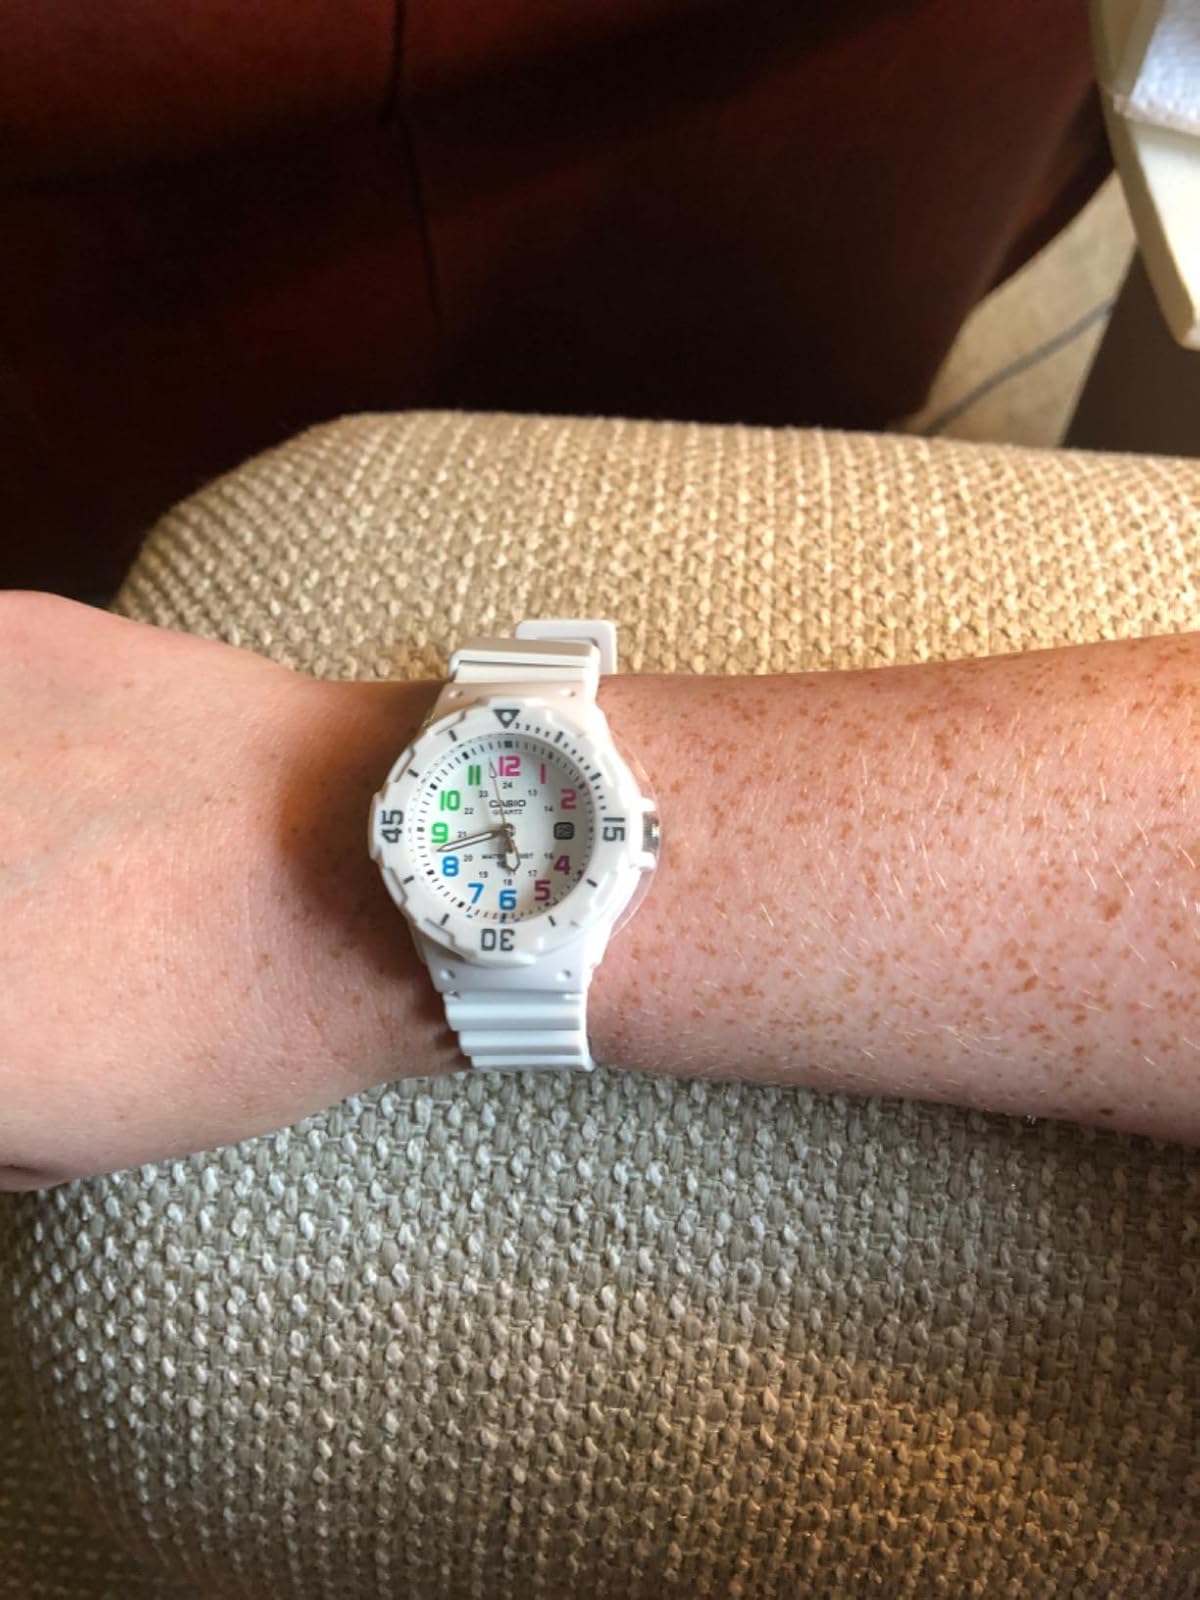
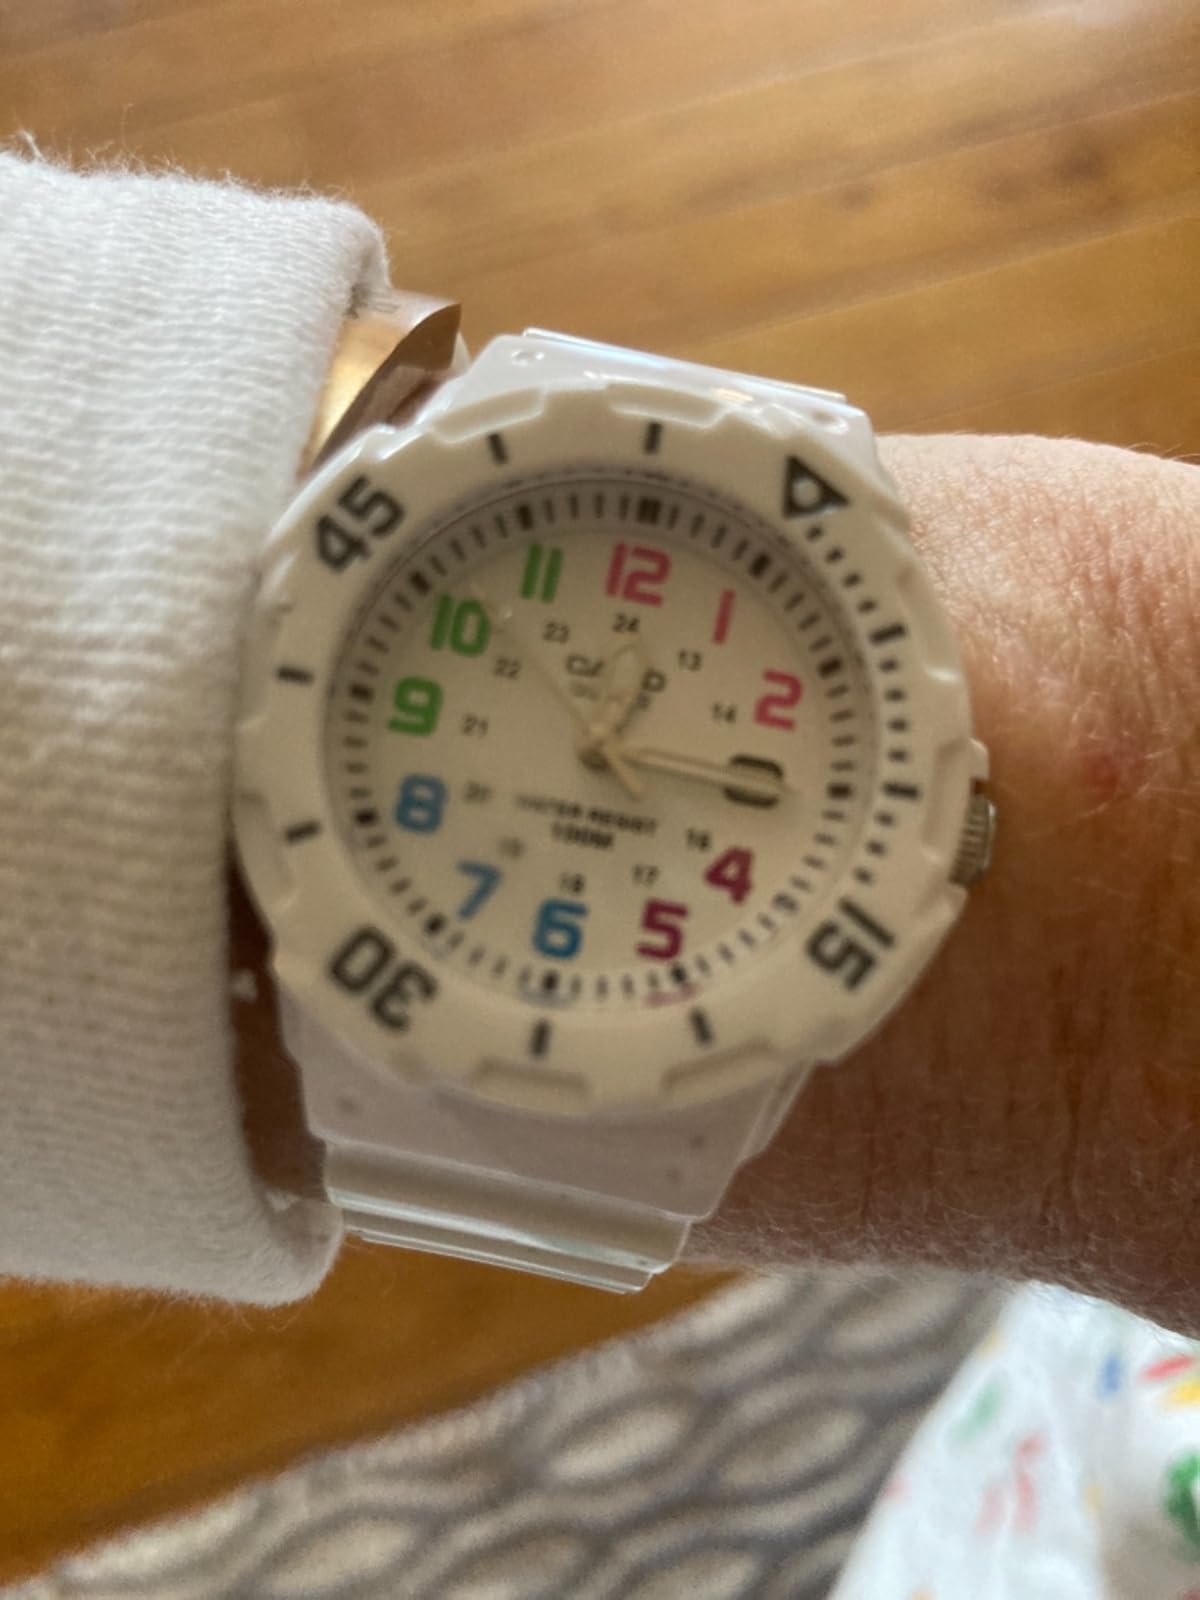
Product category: accessories_watch
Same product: yes